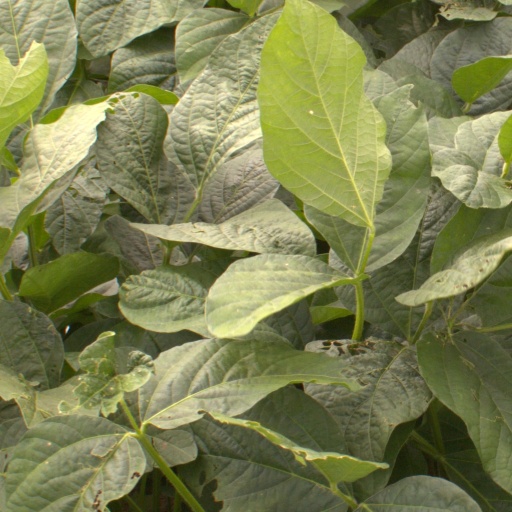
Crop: soybean